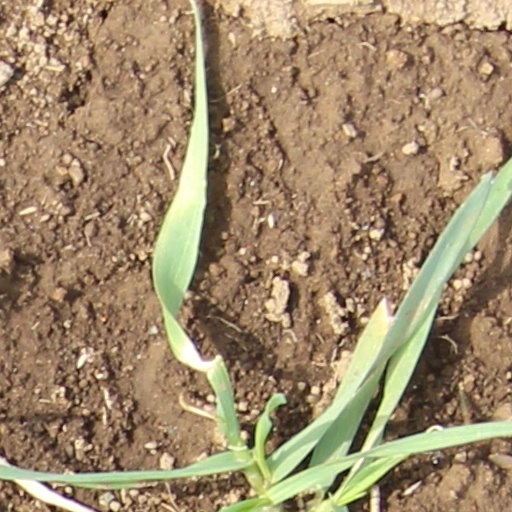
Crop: wheat